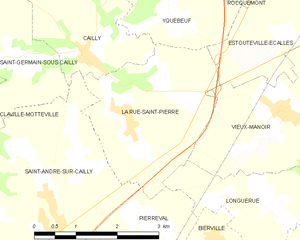
Carte des communes françaises La Rue-Saint-Pierre